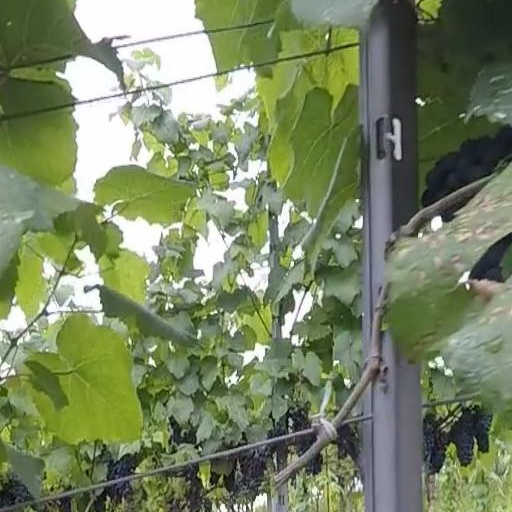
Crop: grape